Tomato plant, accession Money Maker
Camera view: bottom (45 deg); turntable rotation: 330 degrees
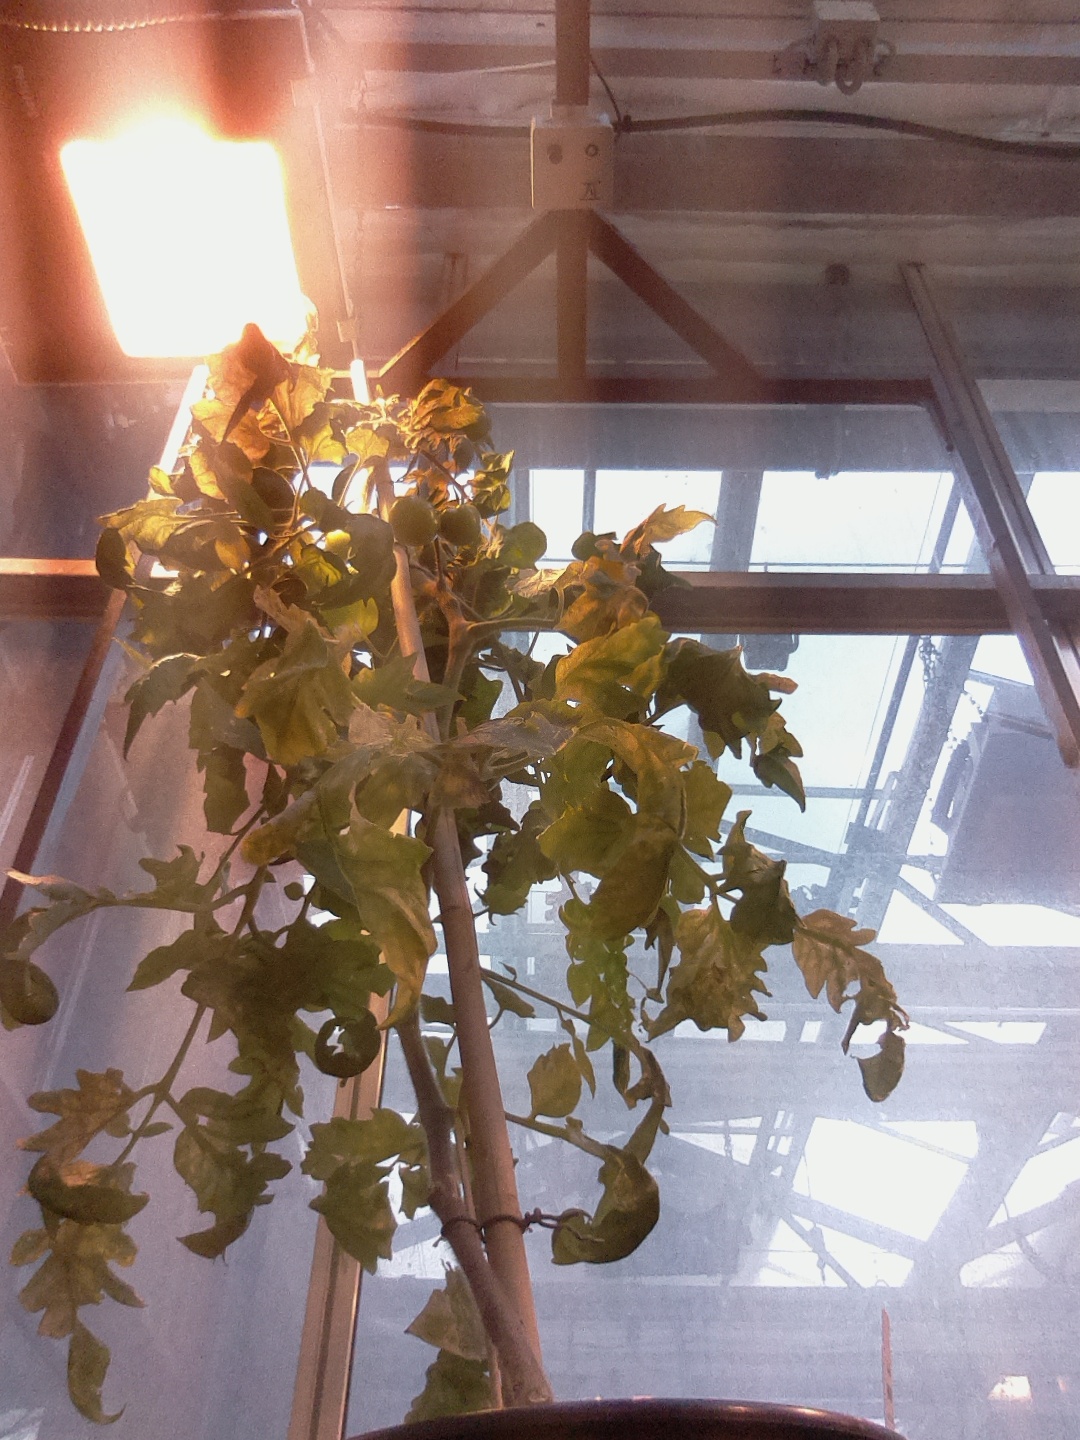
BBCH growth stage 73: 30%-40% of final fruit size